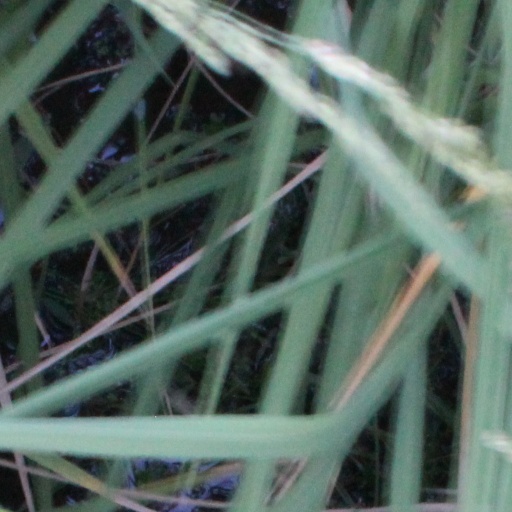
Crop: rice